Latinx

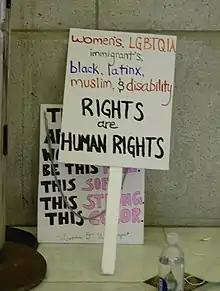
Sign at the Women's March on Washington. The sign reads, "women's, LGBTQIA, immigrant's , black, Latinx, Muslim, & disability rights are human rights".

"Latinx" has been the subject of controversy. "Linguistic imperialism" has been used as a basis of both criticism and support and the term has been rejected by many members of the Hispanic and Latino or Latin communities.